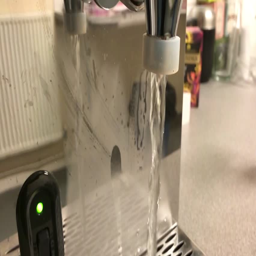
slow motion steaming hot boiling water poring from a boiler